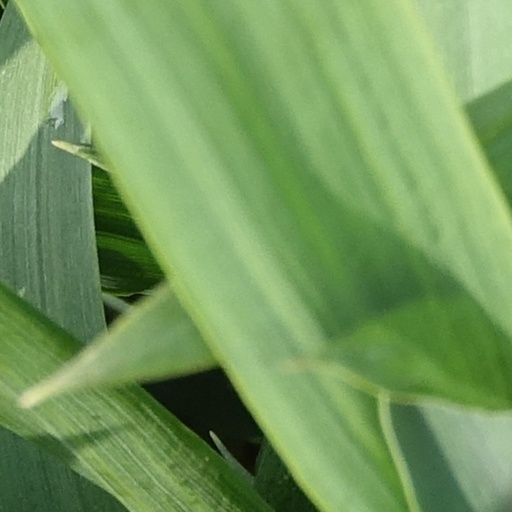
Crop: wheat